Norwich City F.C.

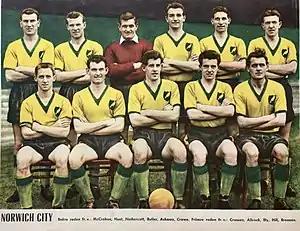
See caption

In the 1959–60 season, Norwich were promoted to the Second Division after finishing second to Southampton, and achieved a fourth-place finish in the 1960–61 season. In 1962 Ron Ashman guided Norwich to their first trophy, defeating Rochdale 4–0 on aggregate in a two-legged final to win the League Cup.